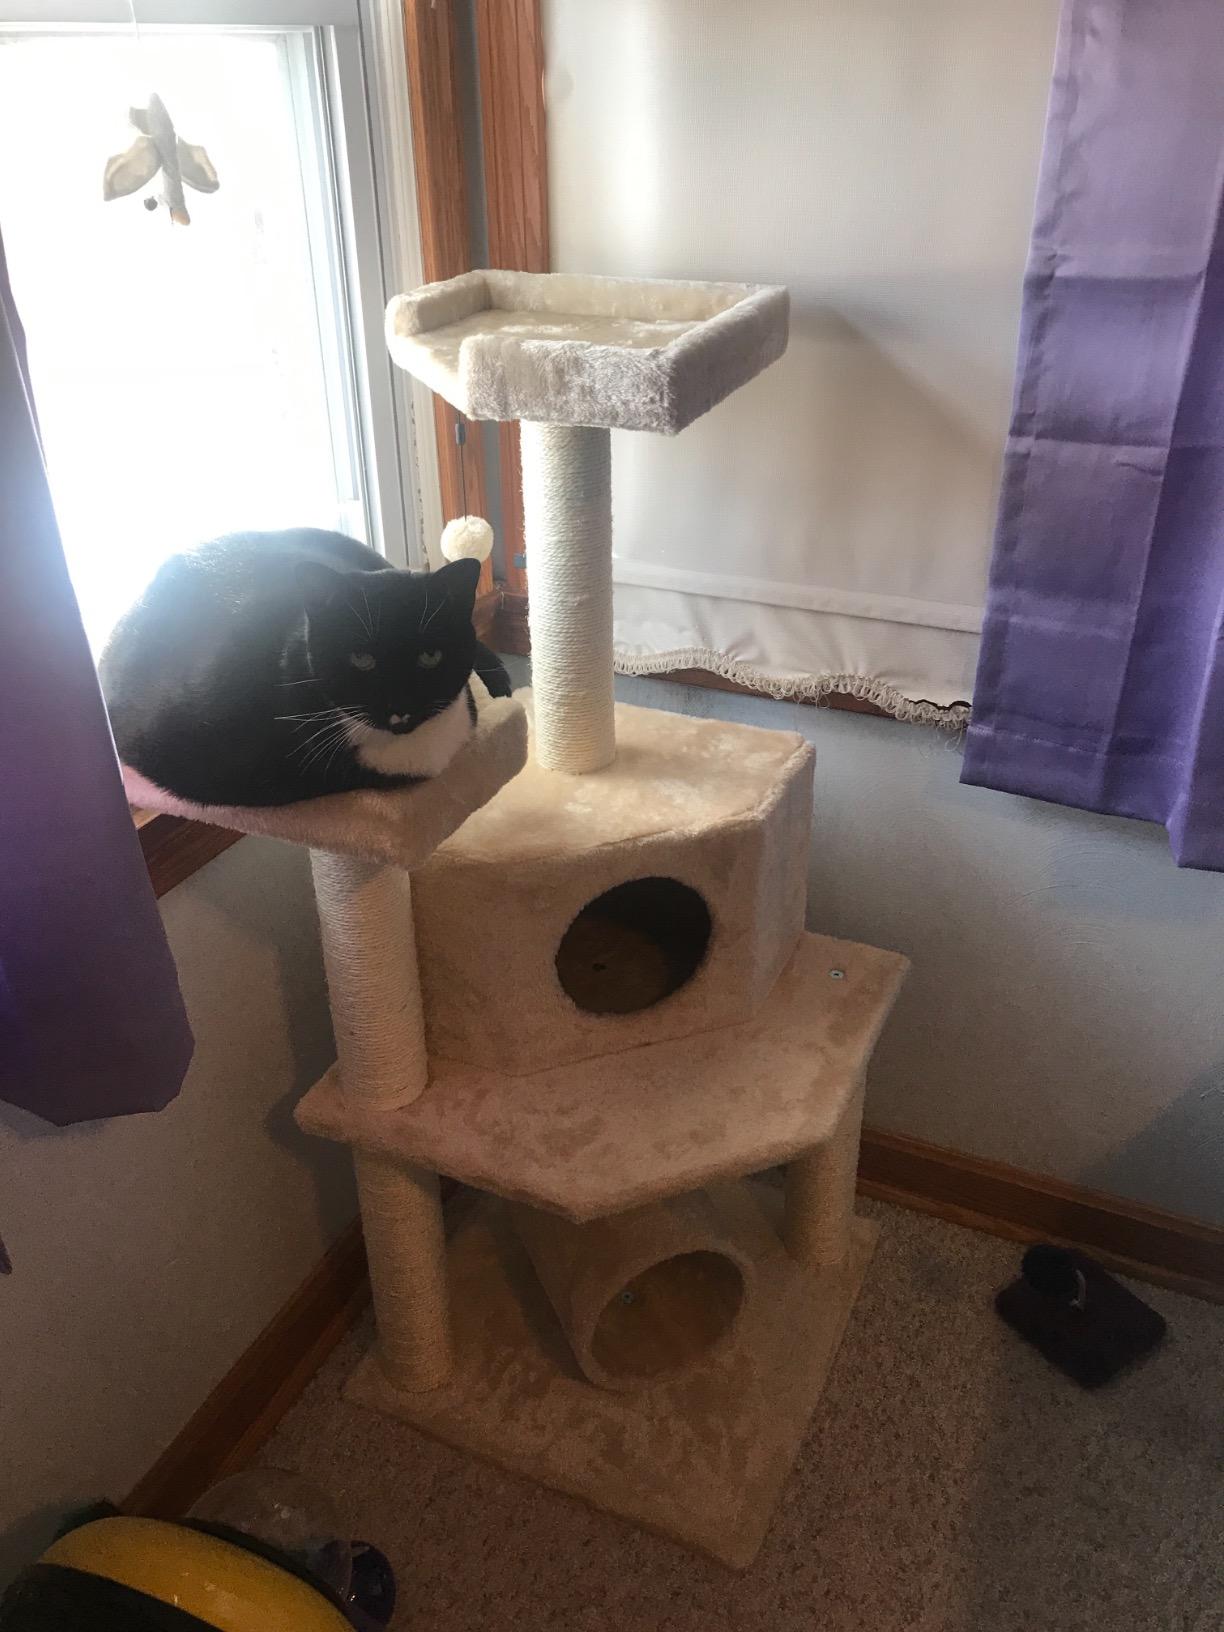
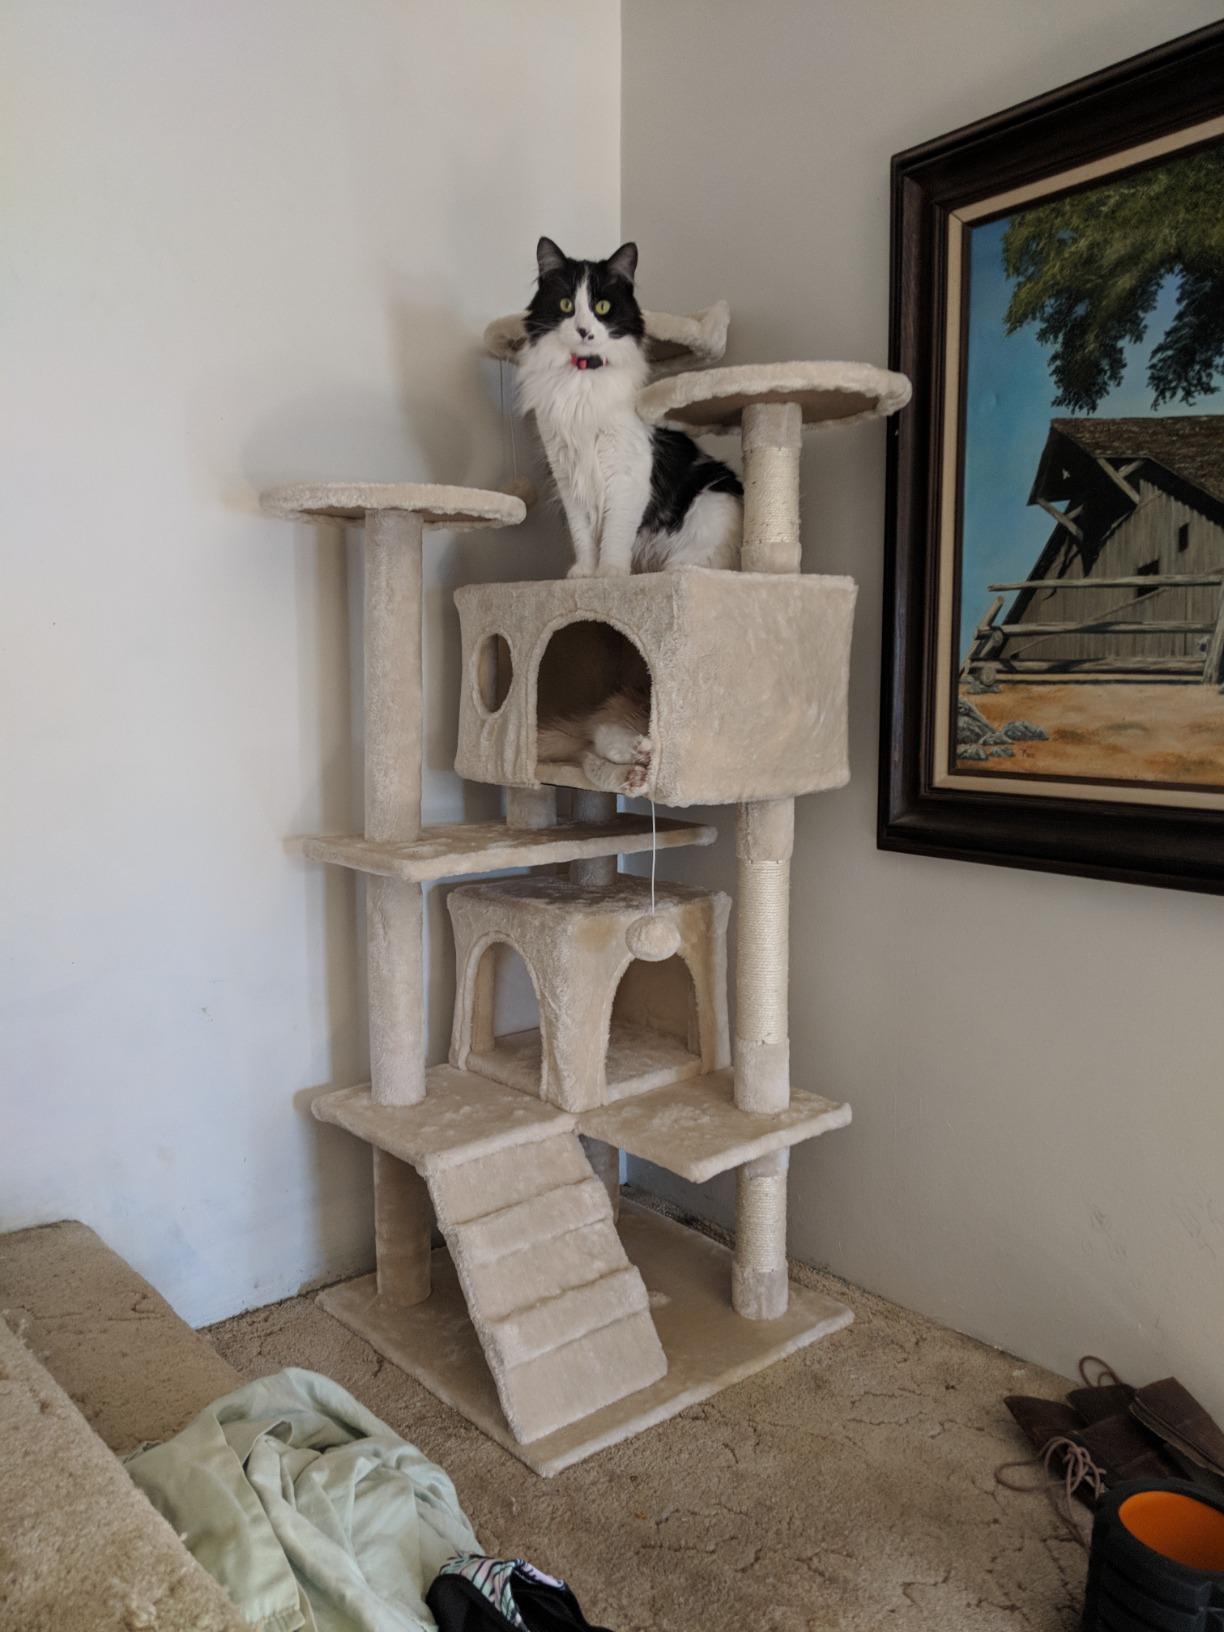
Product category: items_cat tree
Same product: no